Medical research

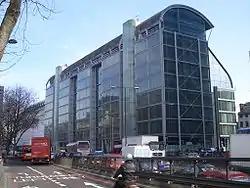
The headquarters of the Wellcome Trust in London, United Kingdom

Research funding in many countries derives from research bodies and private organizations which distribute money for equipment, salaries, and research expenses. United States, Europe, Asia, Canada, and Australia combined spent $265.0 billion in 2011, which reflected growth of 3.5% annually from $208.8 billion in 2004. The United States contributed 49% of governmental funding from these regions in 2011 compared to 57% in 2004.